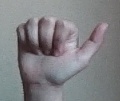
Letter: dhad